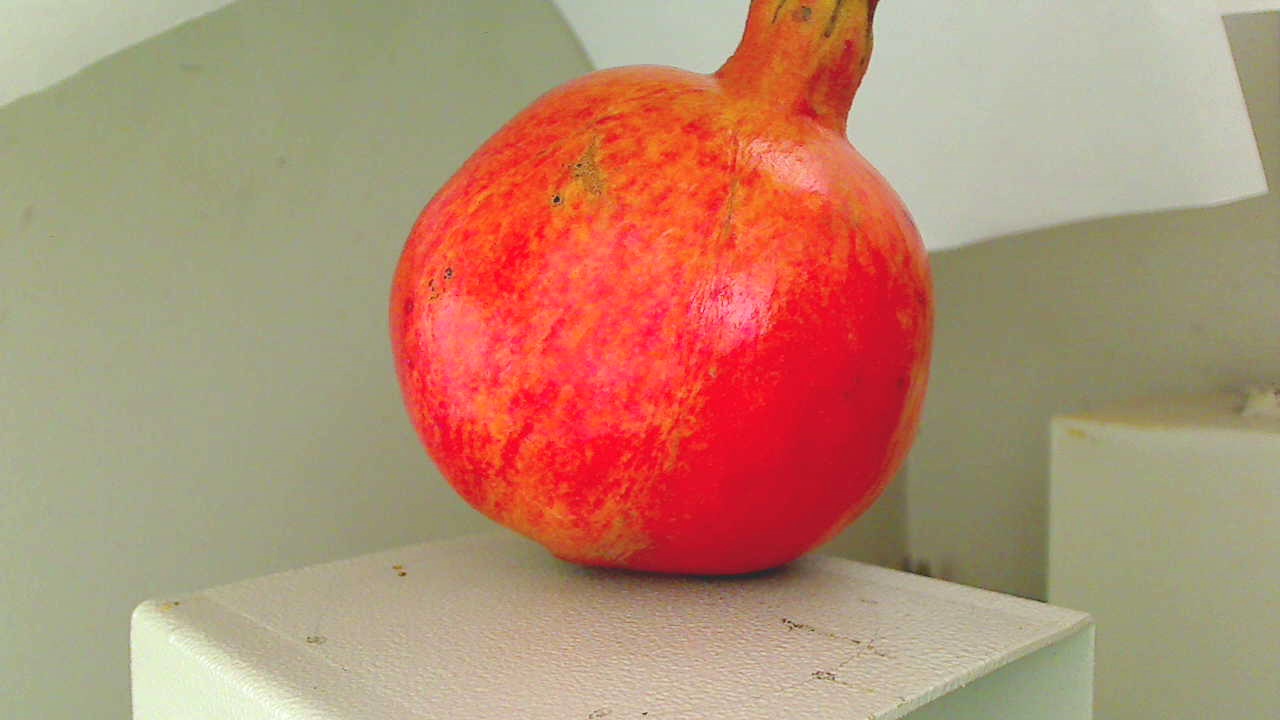
Grade: grade-1
Quality: quality-3